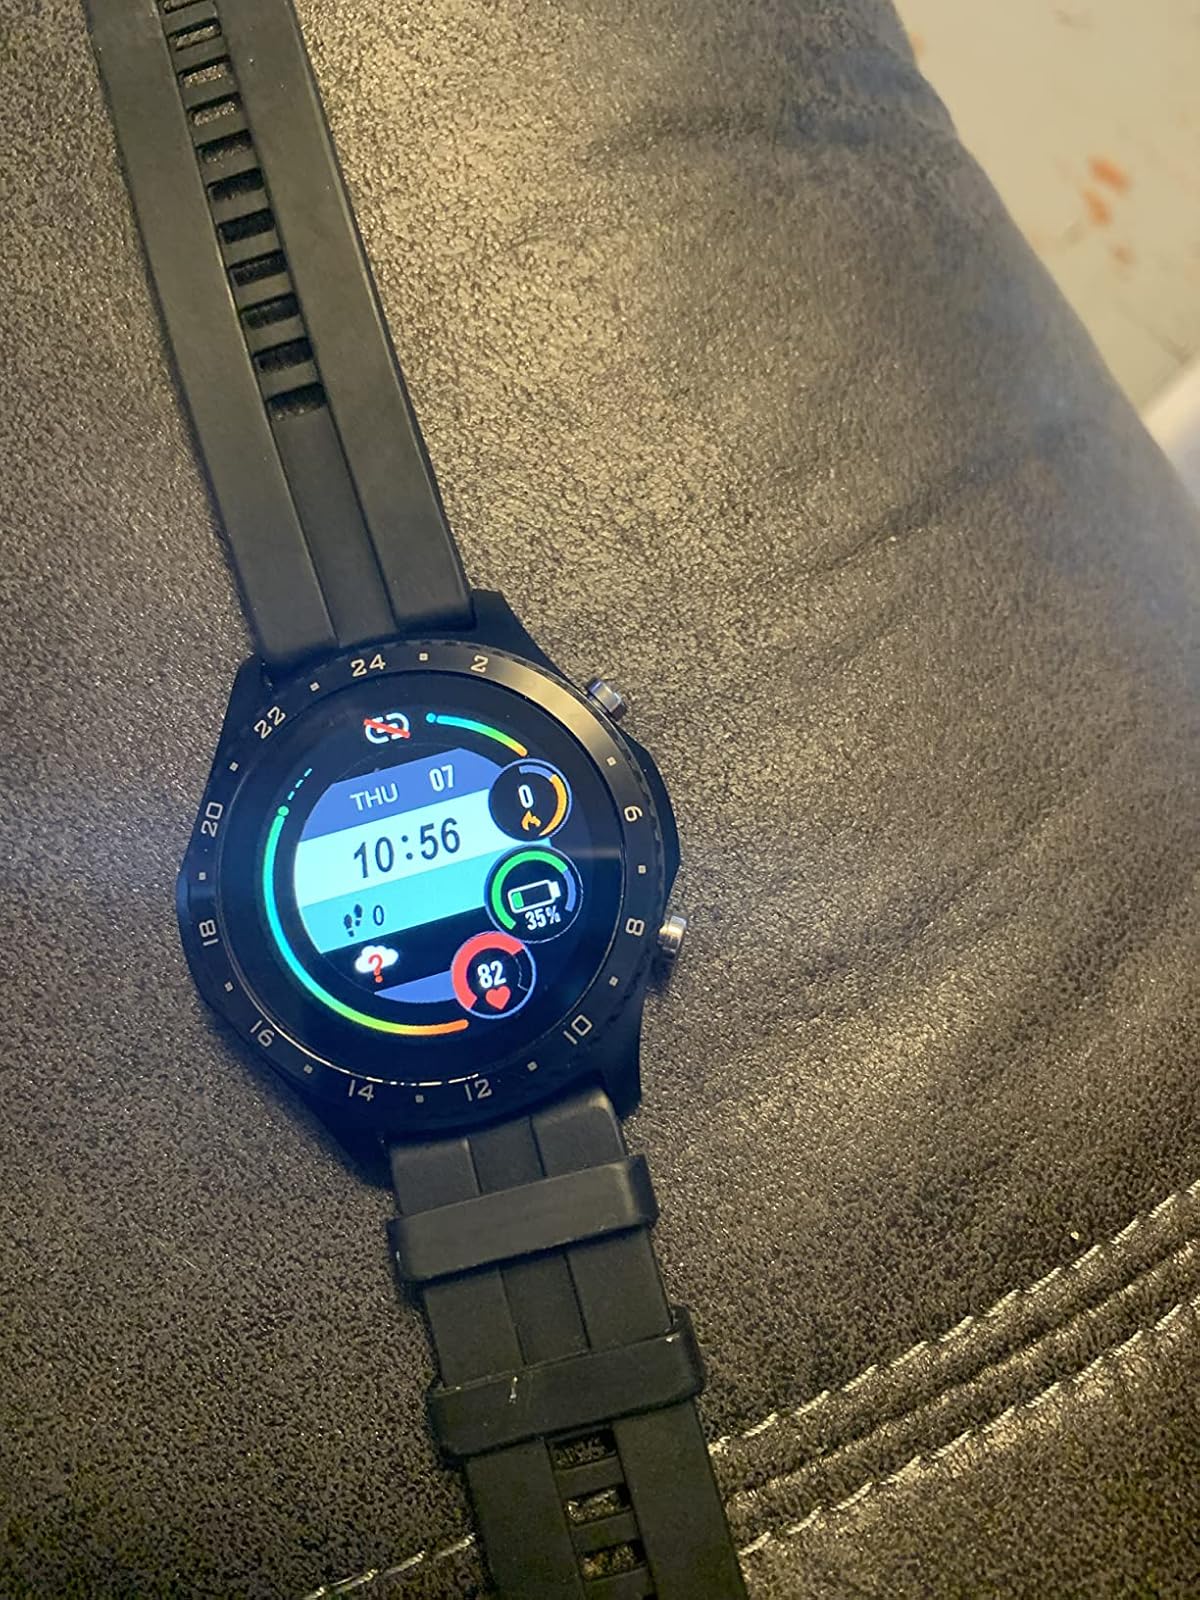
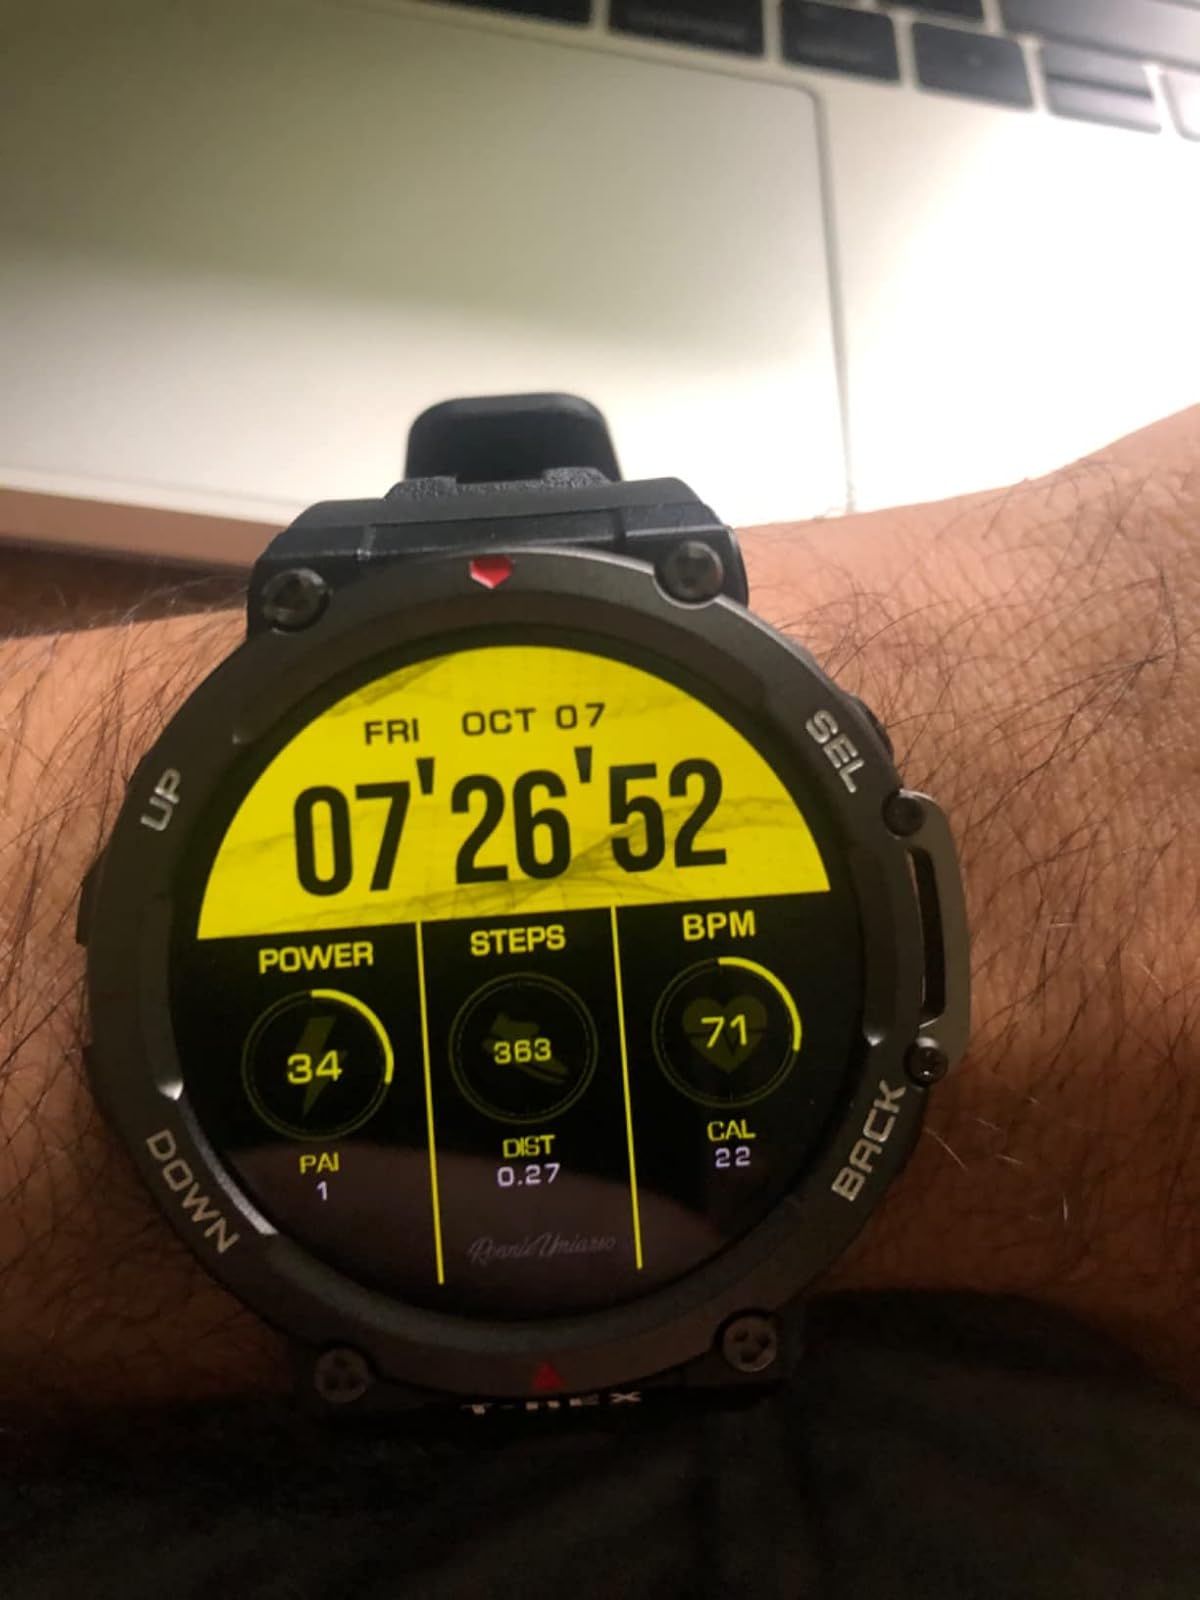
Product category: smartwatch
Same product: no